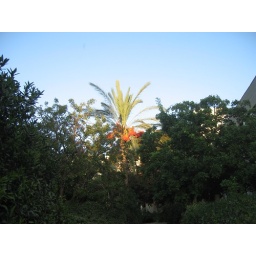
Photo of a sunlit date tree near the Schreiber building where OSDClub Tel Aviv meets.Licence is Public Domain